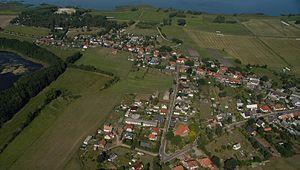
Grambin est une municipalité allemande du land de Mecklembourg-Poméranie-Occidentale et l'arrondissement de Poméranie-Occidentale-Greifswald. En 2013, elle comptait 404 hab.